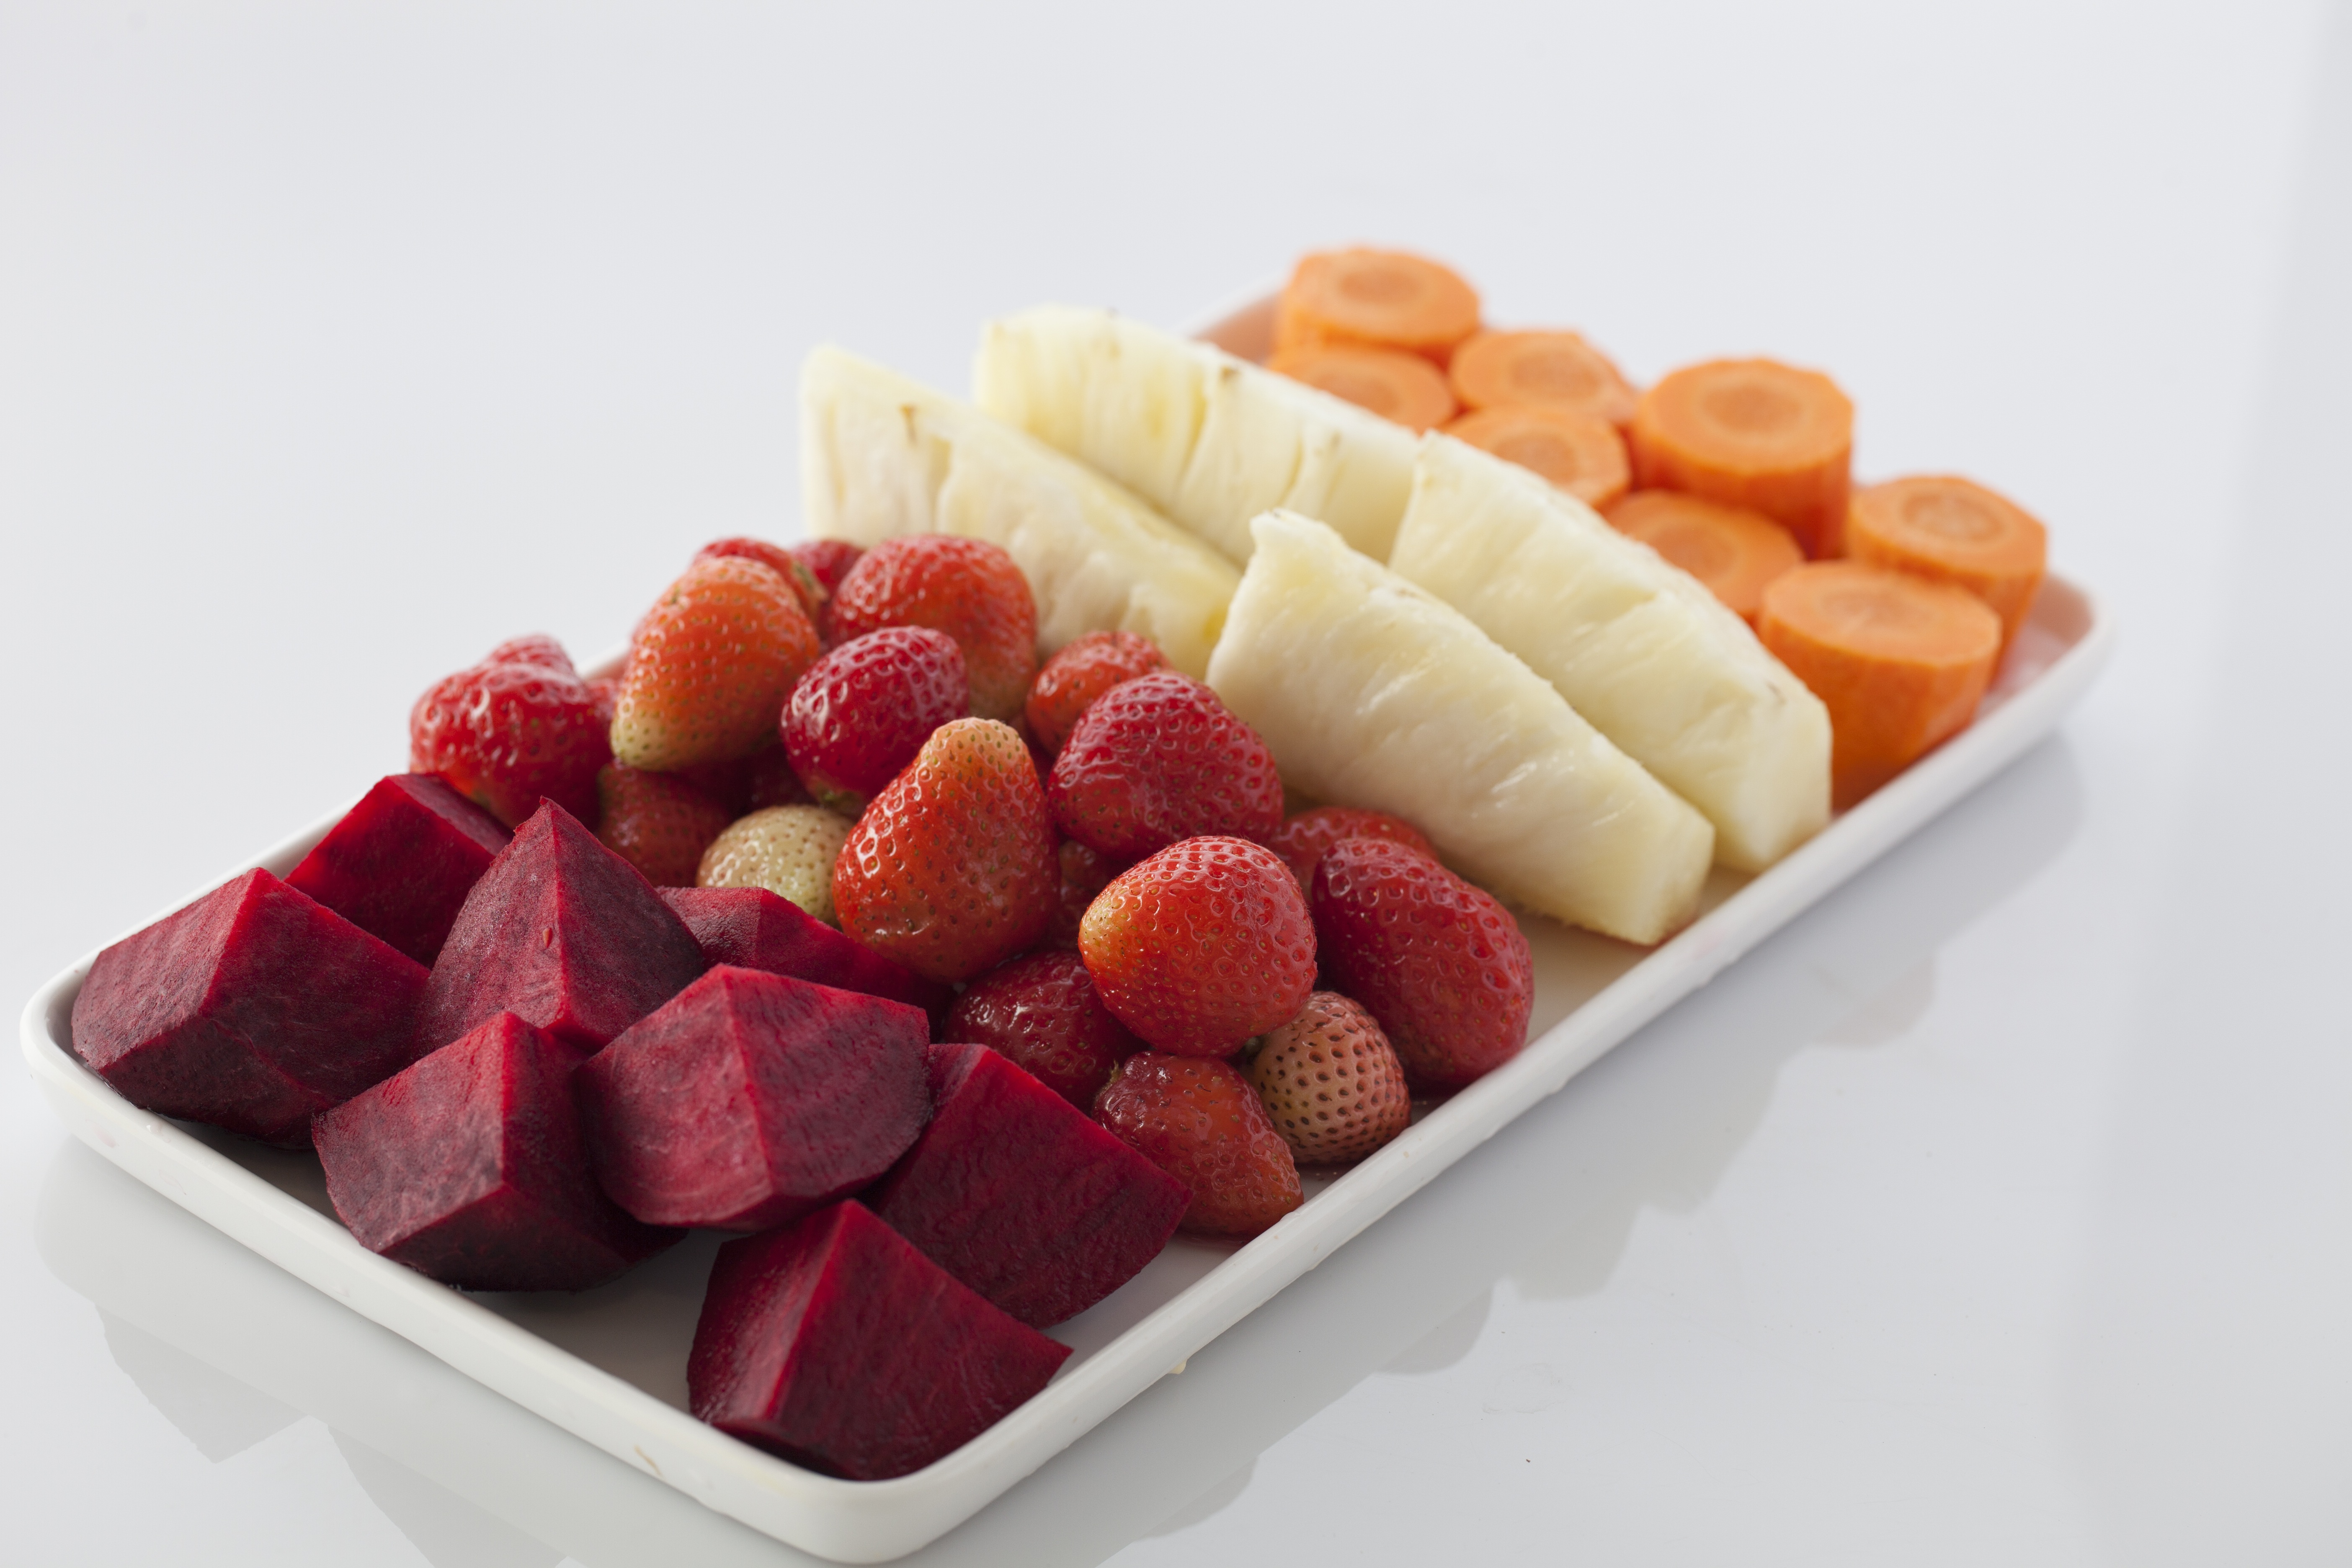
fruit, dish, meal, food, produce, breakfast, dessert, cuisine, carrot, pineapple, strawberry, vegetables, fruits, vegan, vegetarian, raw, strawberries, vitamins, beet